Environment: real
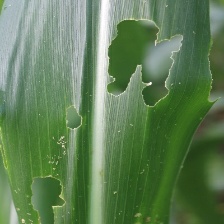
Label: fall_armyworm